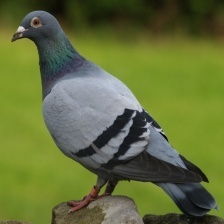
Species: ROCK DOVE
Scientific name: COLUMBA LIVIA